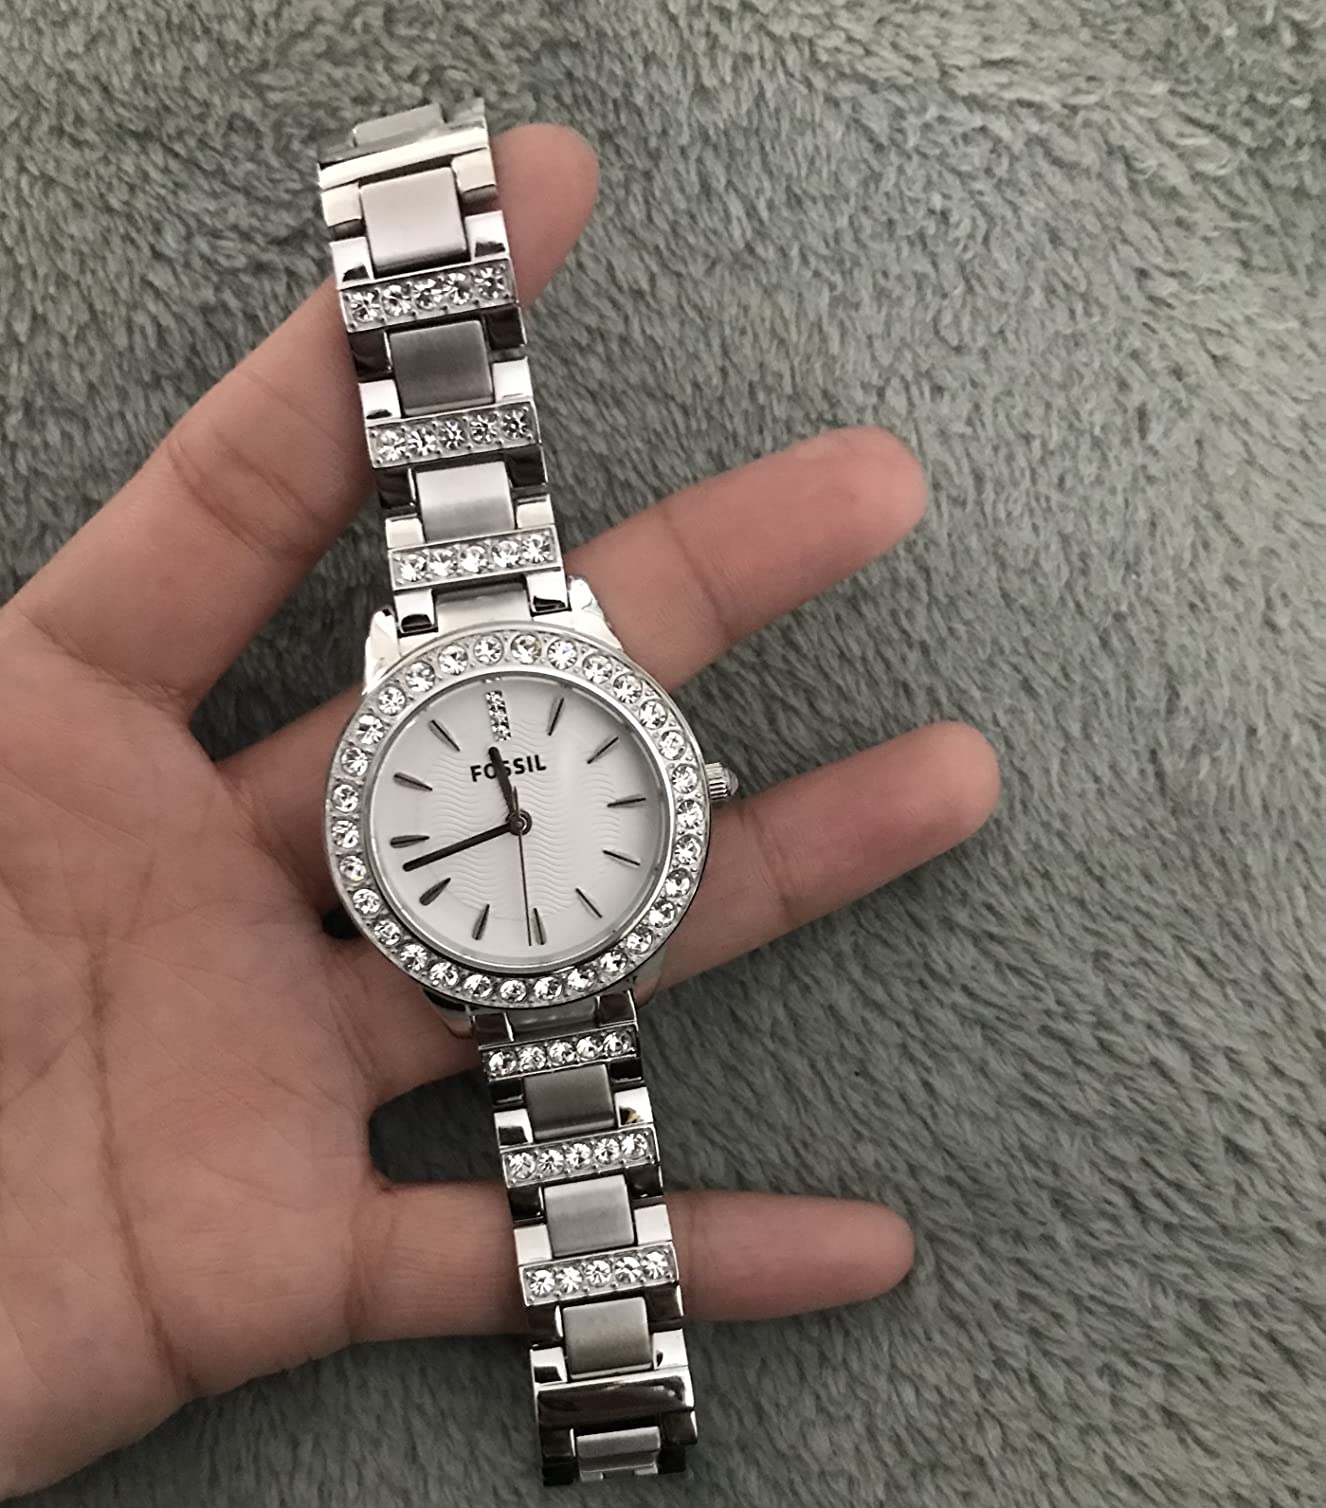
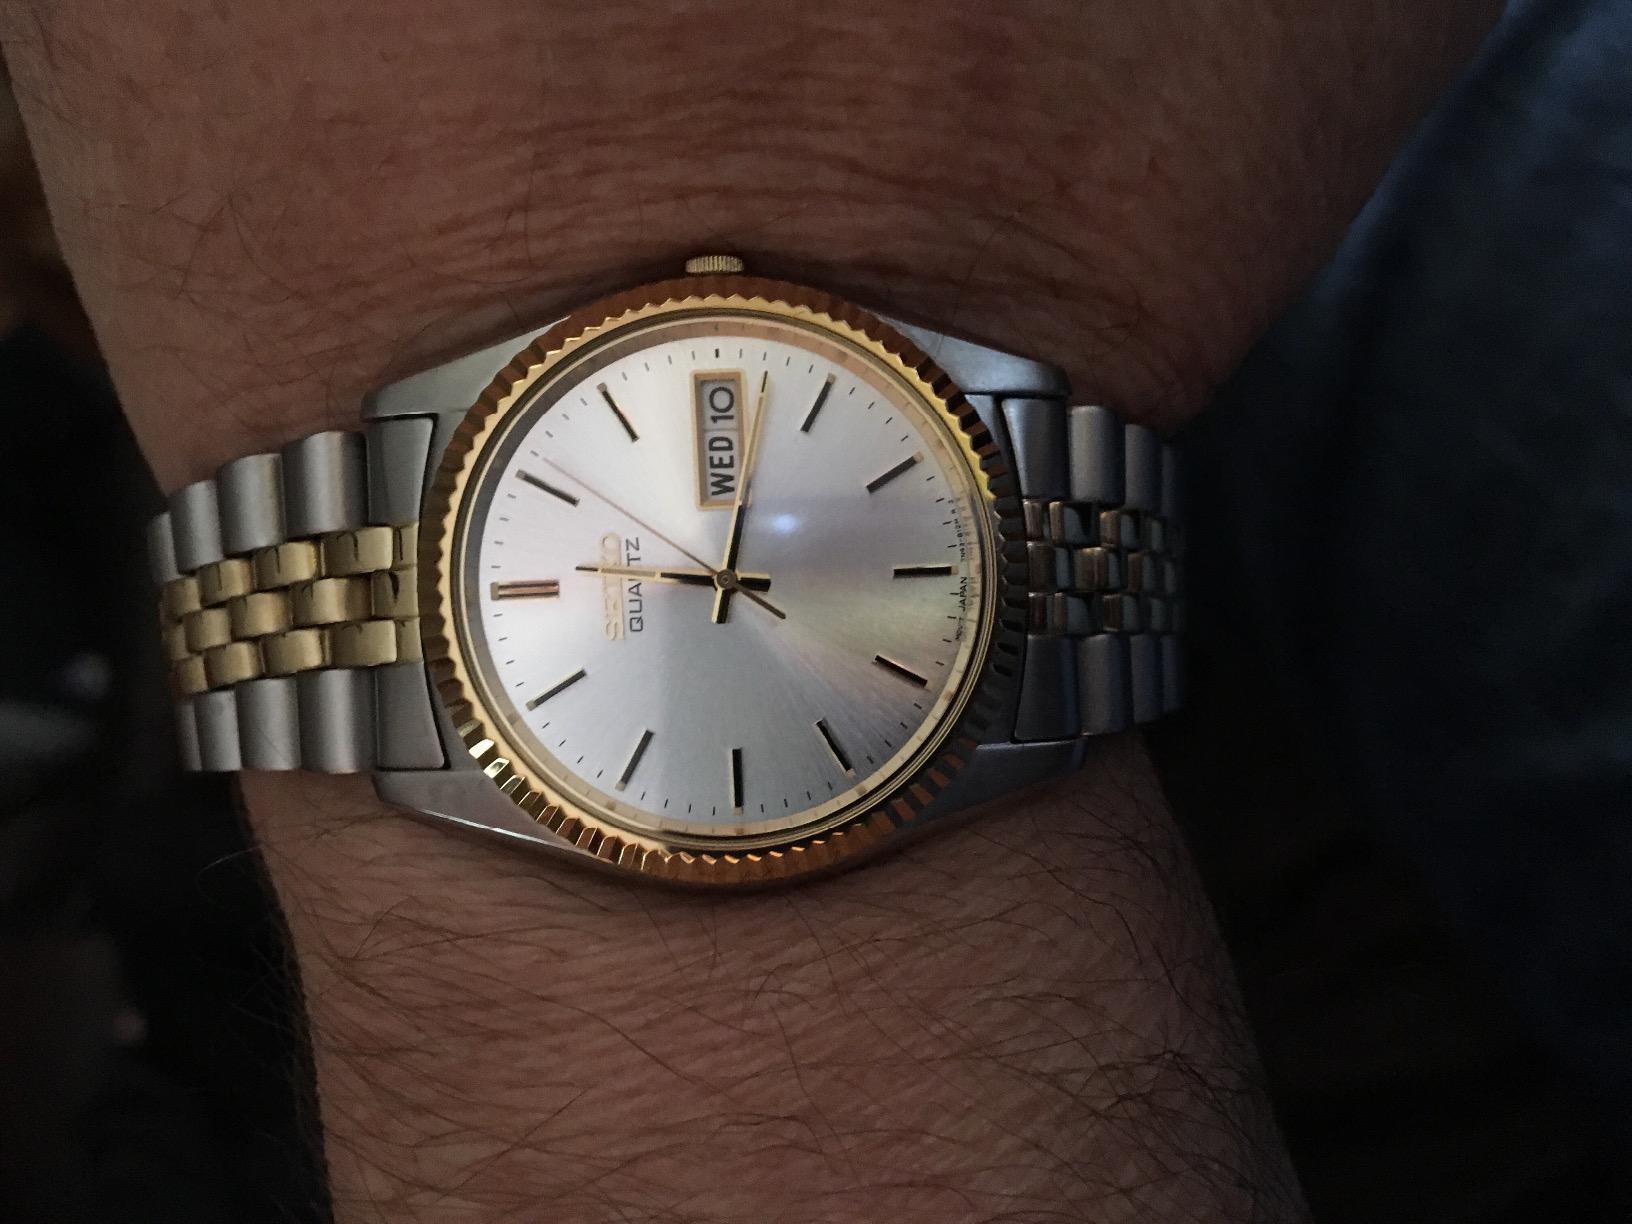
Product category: accessories_watch
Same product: no